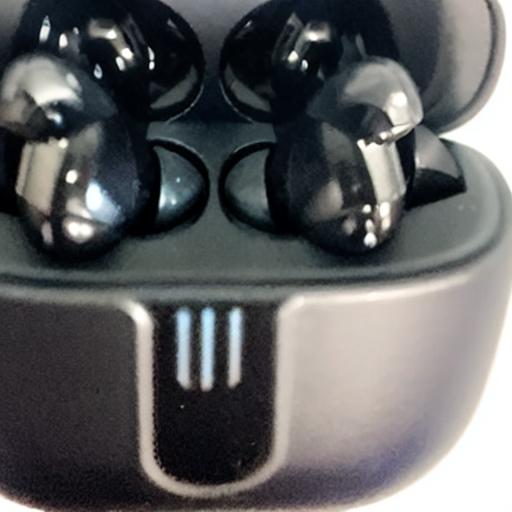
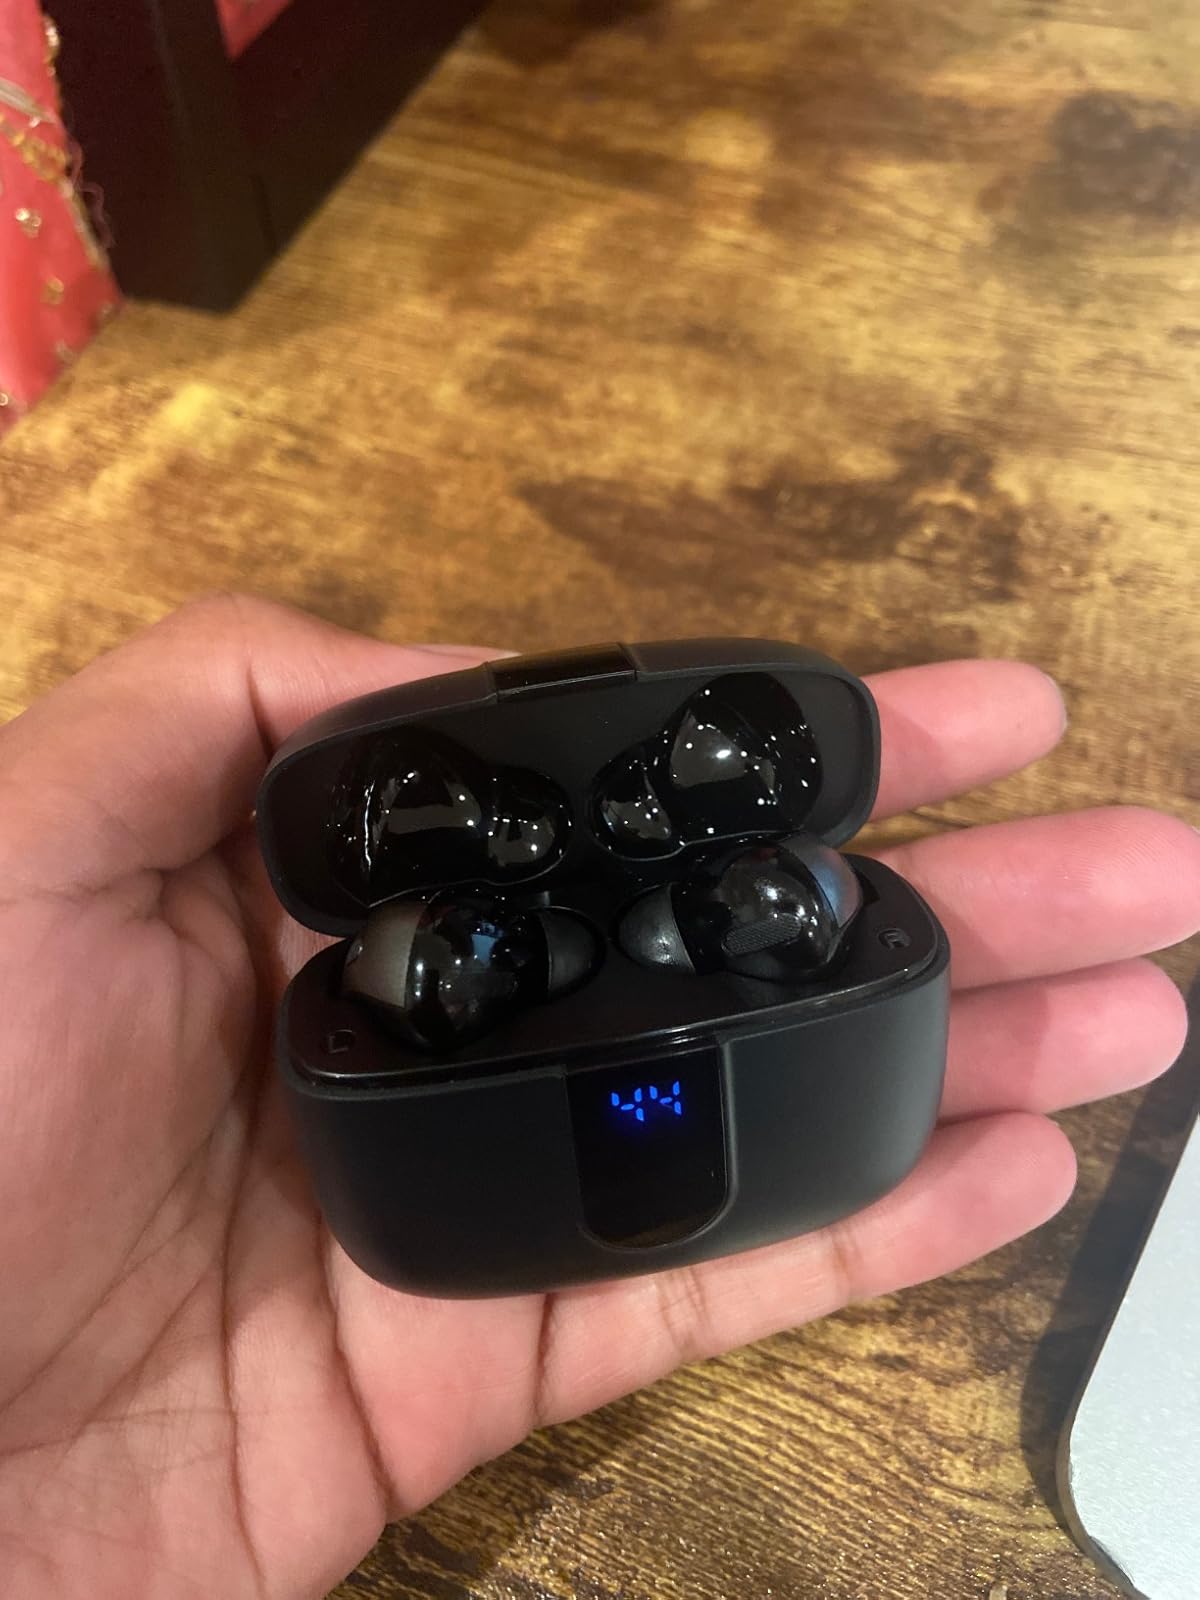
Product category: earbuds
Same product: no